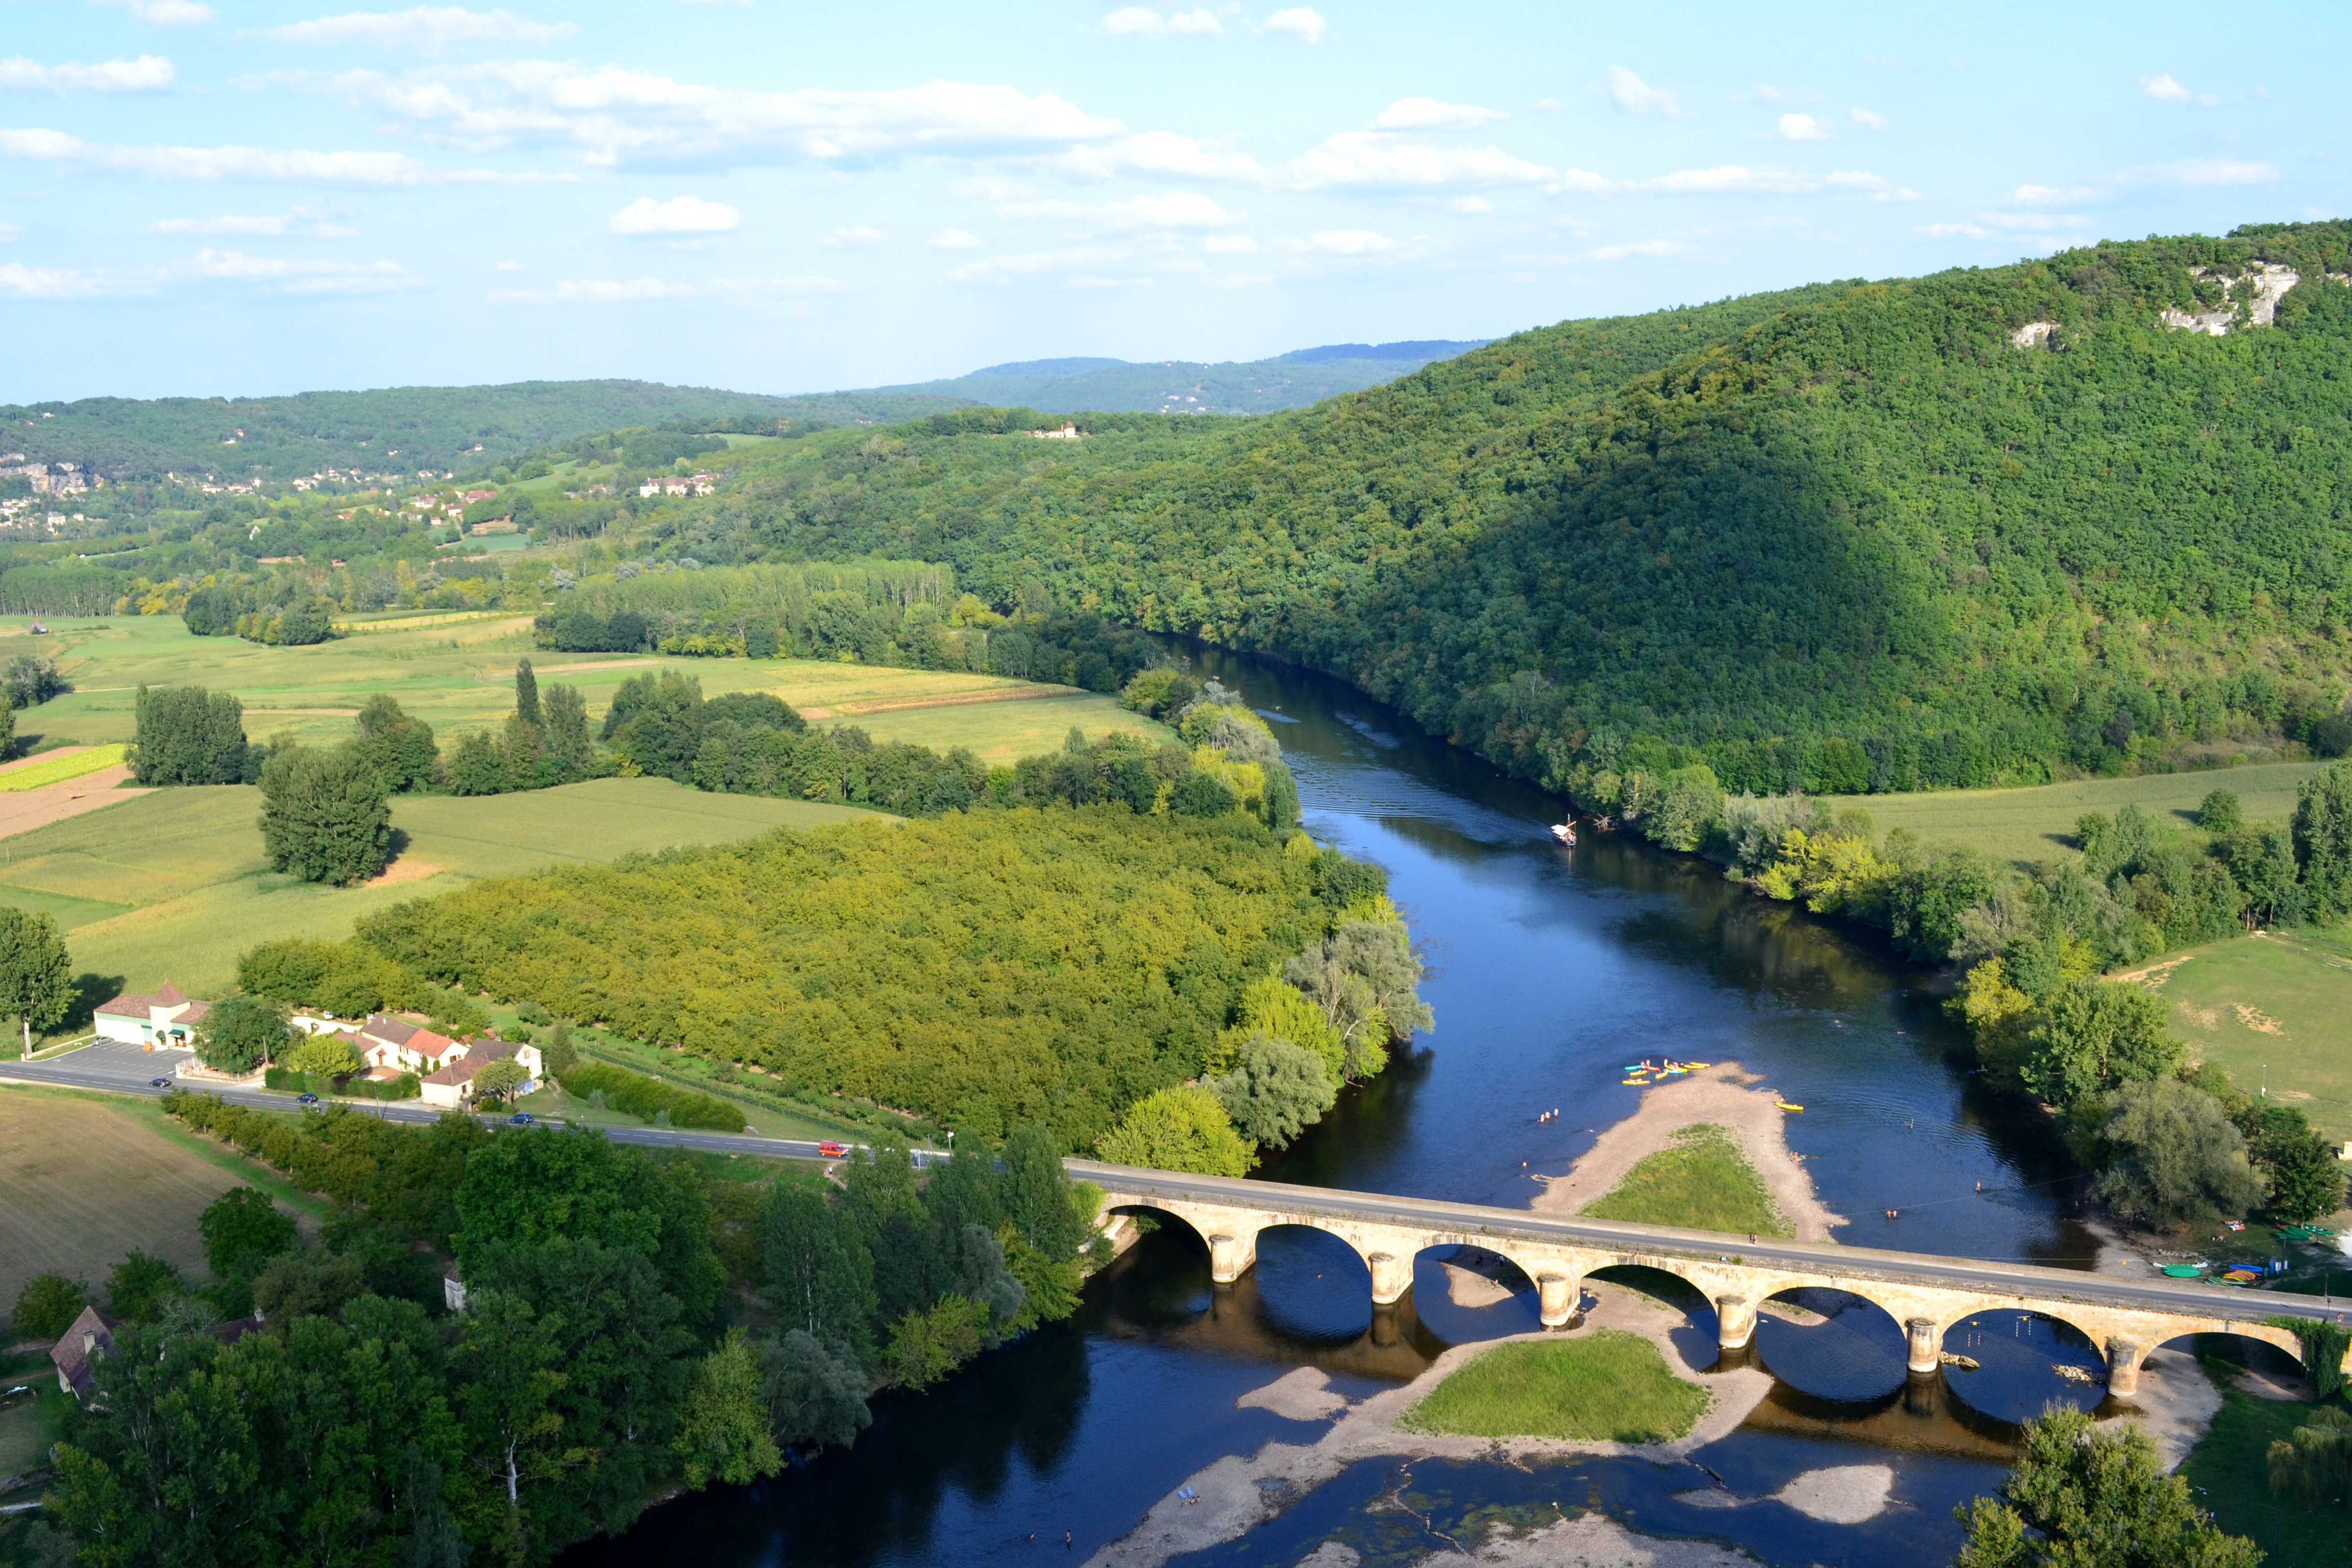
landscape, forest, mountain, bridge, field, hill, shore, lake, river, mountain range, france, reflection, island, reservoir, aerial view, waterway, dordogne, aquitaine, loch, southwest, rural area, aerial photography, hilly landscape, small valley, the valley of the dordogne